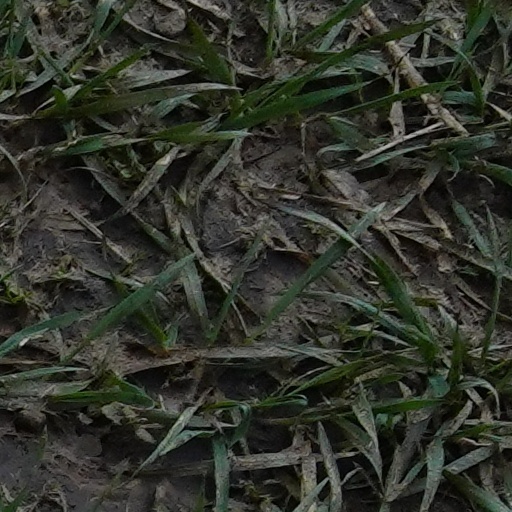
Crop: wheat